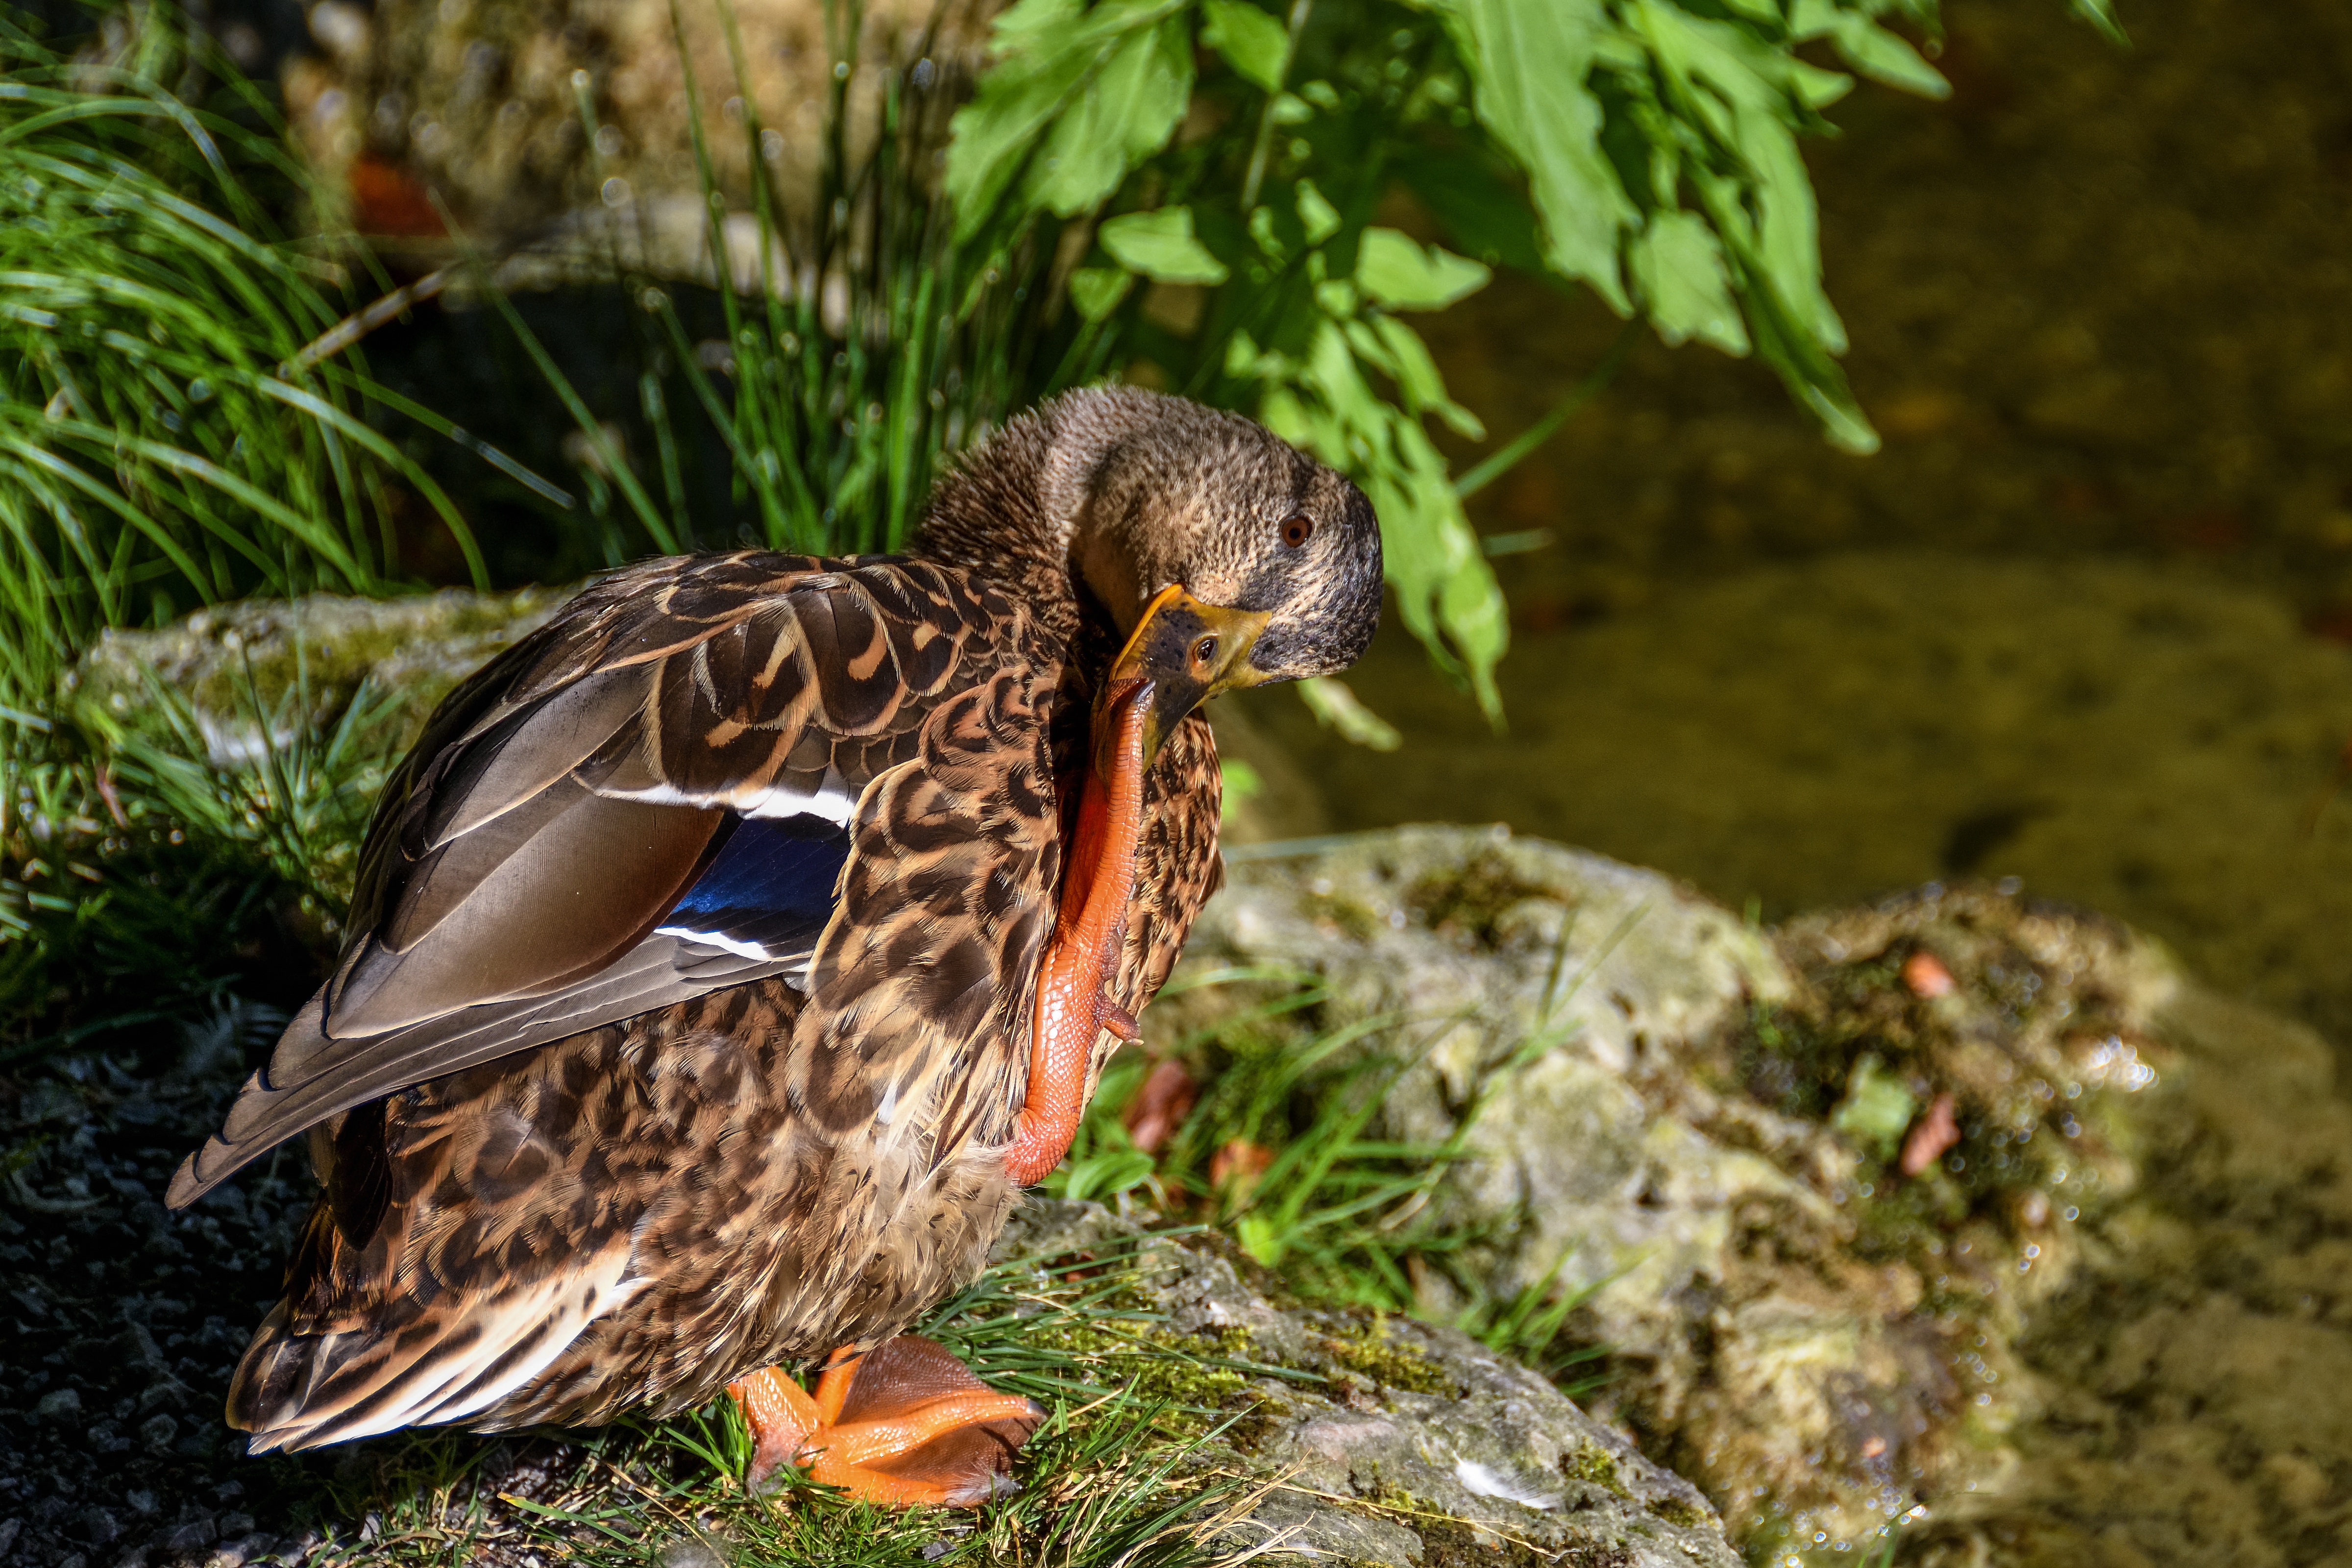
nature, bird, wildlife, beak, clean, close, fauna, drake, duck, vertebrate, bill, waterfowl, water bird, spring dress, mallard, ducks geese and swans